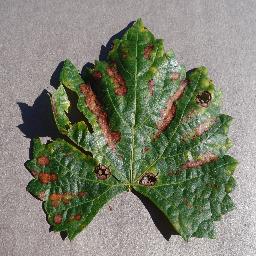
Label: Grape___Esca_(Black_Measles)